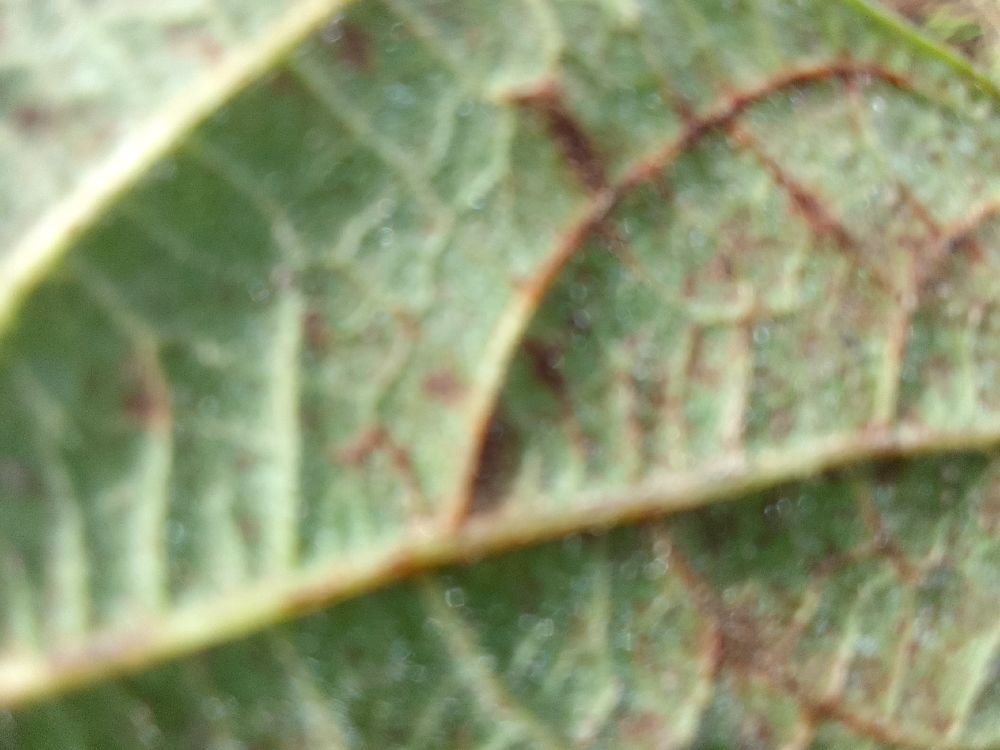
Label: anthracnose